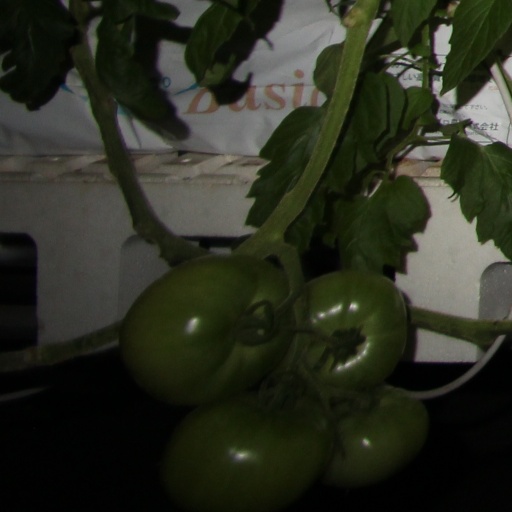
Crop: tomato